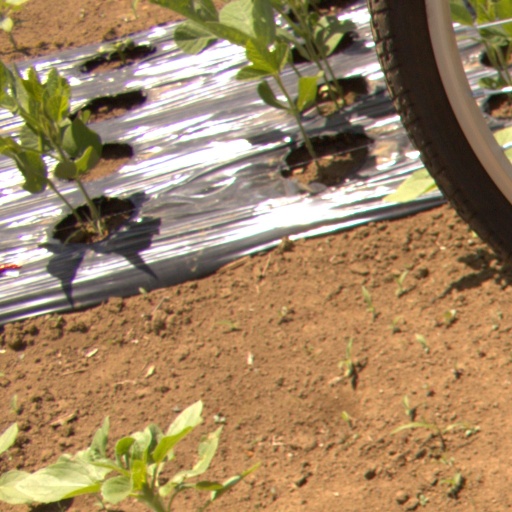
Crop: Jerusalem artichoke